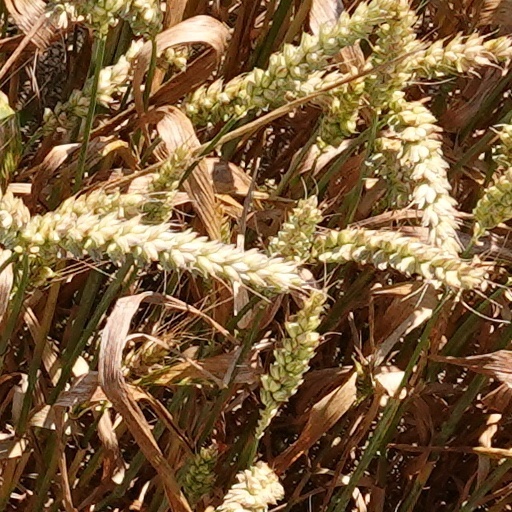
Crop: wheat